Give Yourself a Try

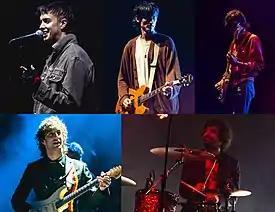
Several critics viewed "Give Yourself a Try" as reminiscent of the Strokes.

Upon release, "Give Yourself a Try" was met with positive reviews from contemporary music critics. "Billboard" deemed it the fourth-best rock song of 2018 and the 37th-best overall, with A.U. saying the song's "emotional directness is nearly as shocking as the sound of its distorted, piercing guitar riff crackling out of the speakers". "NME" ranked the song at number 49 on their year-end list, with Smith calling it a musical curveball that sets up a theme of introspection present in "A Brief Inquiry into Online Relationships". "Spin" labelled "Give Yourself a Try" the 20th-best song of 2018. It later received a nomination for Best Rock Song at the 62nd Annual Grammy Awards.